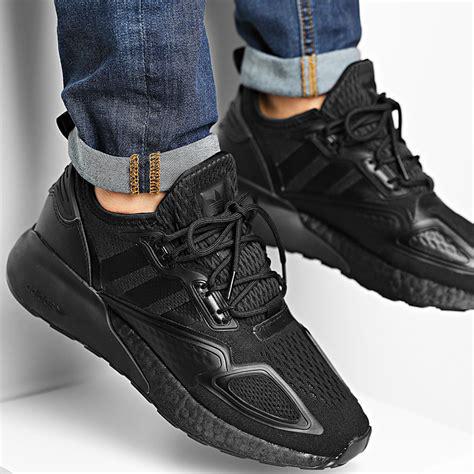
Brand: Adidas
Model: ZX 2K Boost